Differential privacy

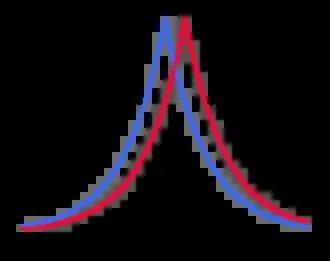
Laplace mechanism offering .5-differential privacy for a function with sensitivity 1.

Differential privacy (DP) is a mathematically rigorous framework for releasing statistical information about datasets while protecting the privacy of individual data subjects. It enables a data holder to share aggregate patterns of the group while limiting information that is leaked about specific individuals. This is done by injecting carefully calibrated noise into statistical computations such that the utility of the statistic is preserved while provably limiting what can be inferred about any individual in the dataset.